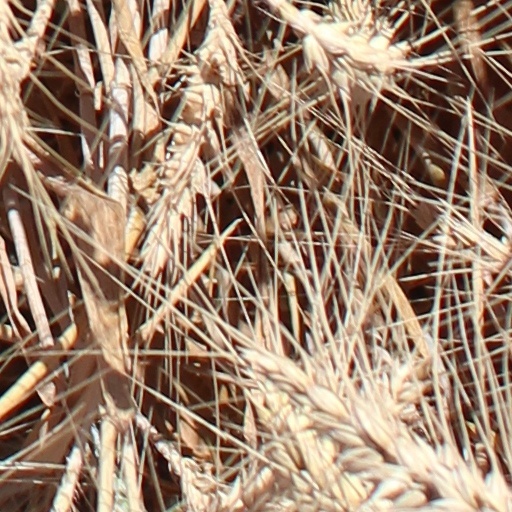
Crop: wheat